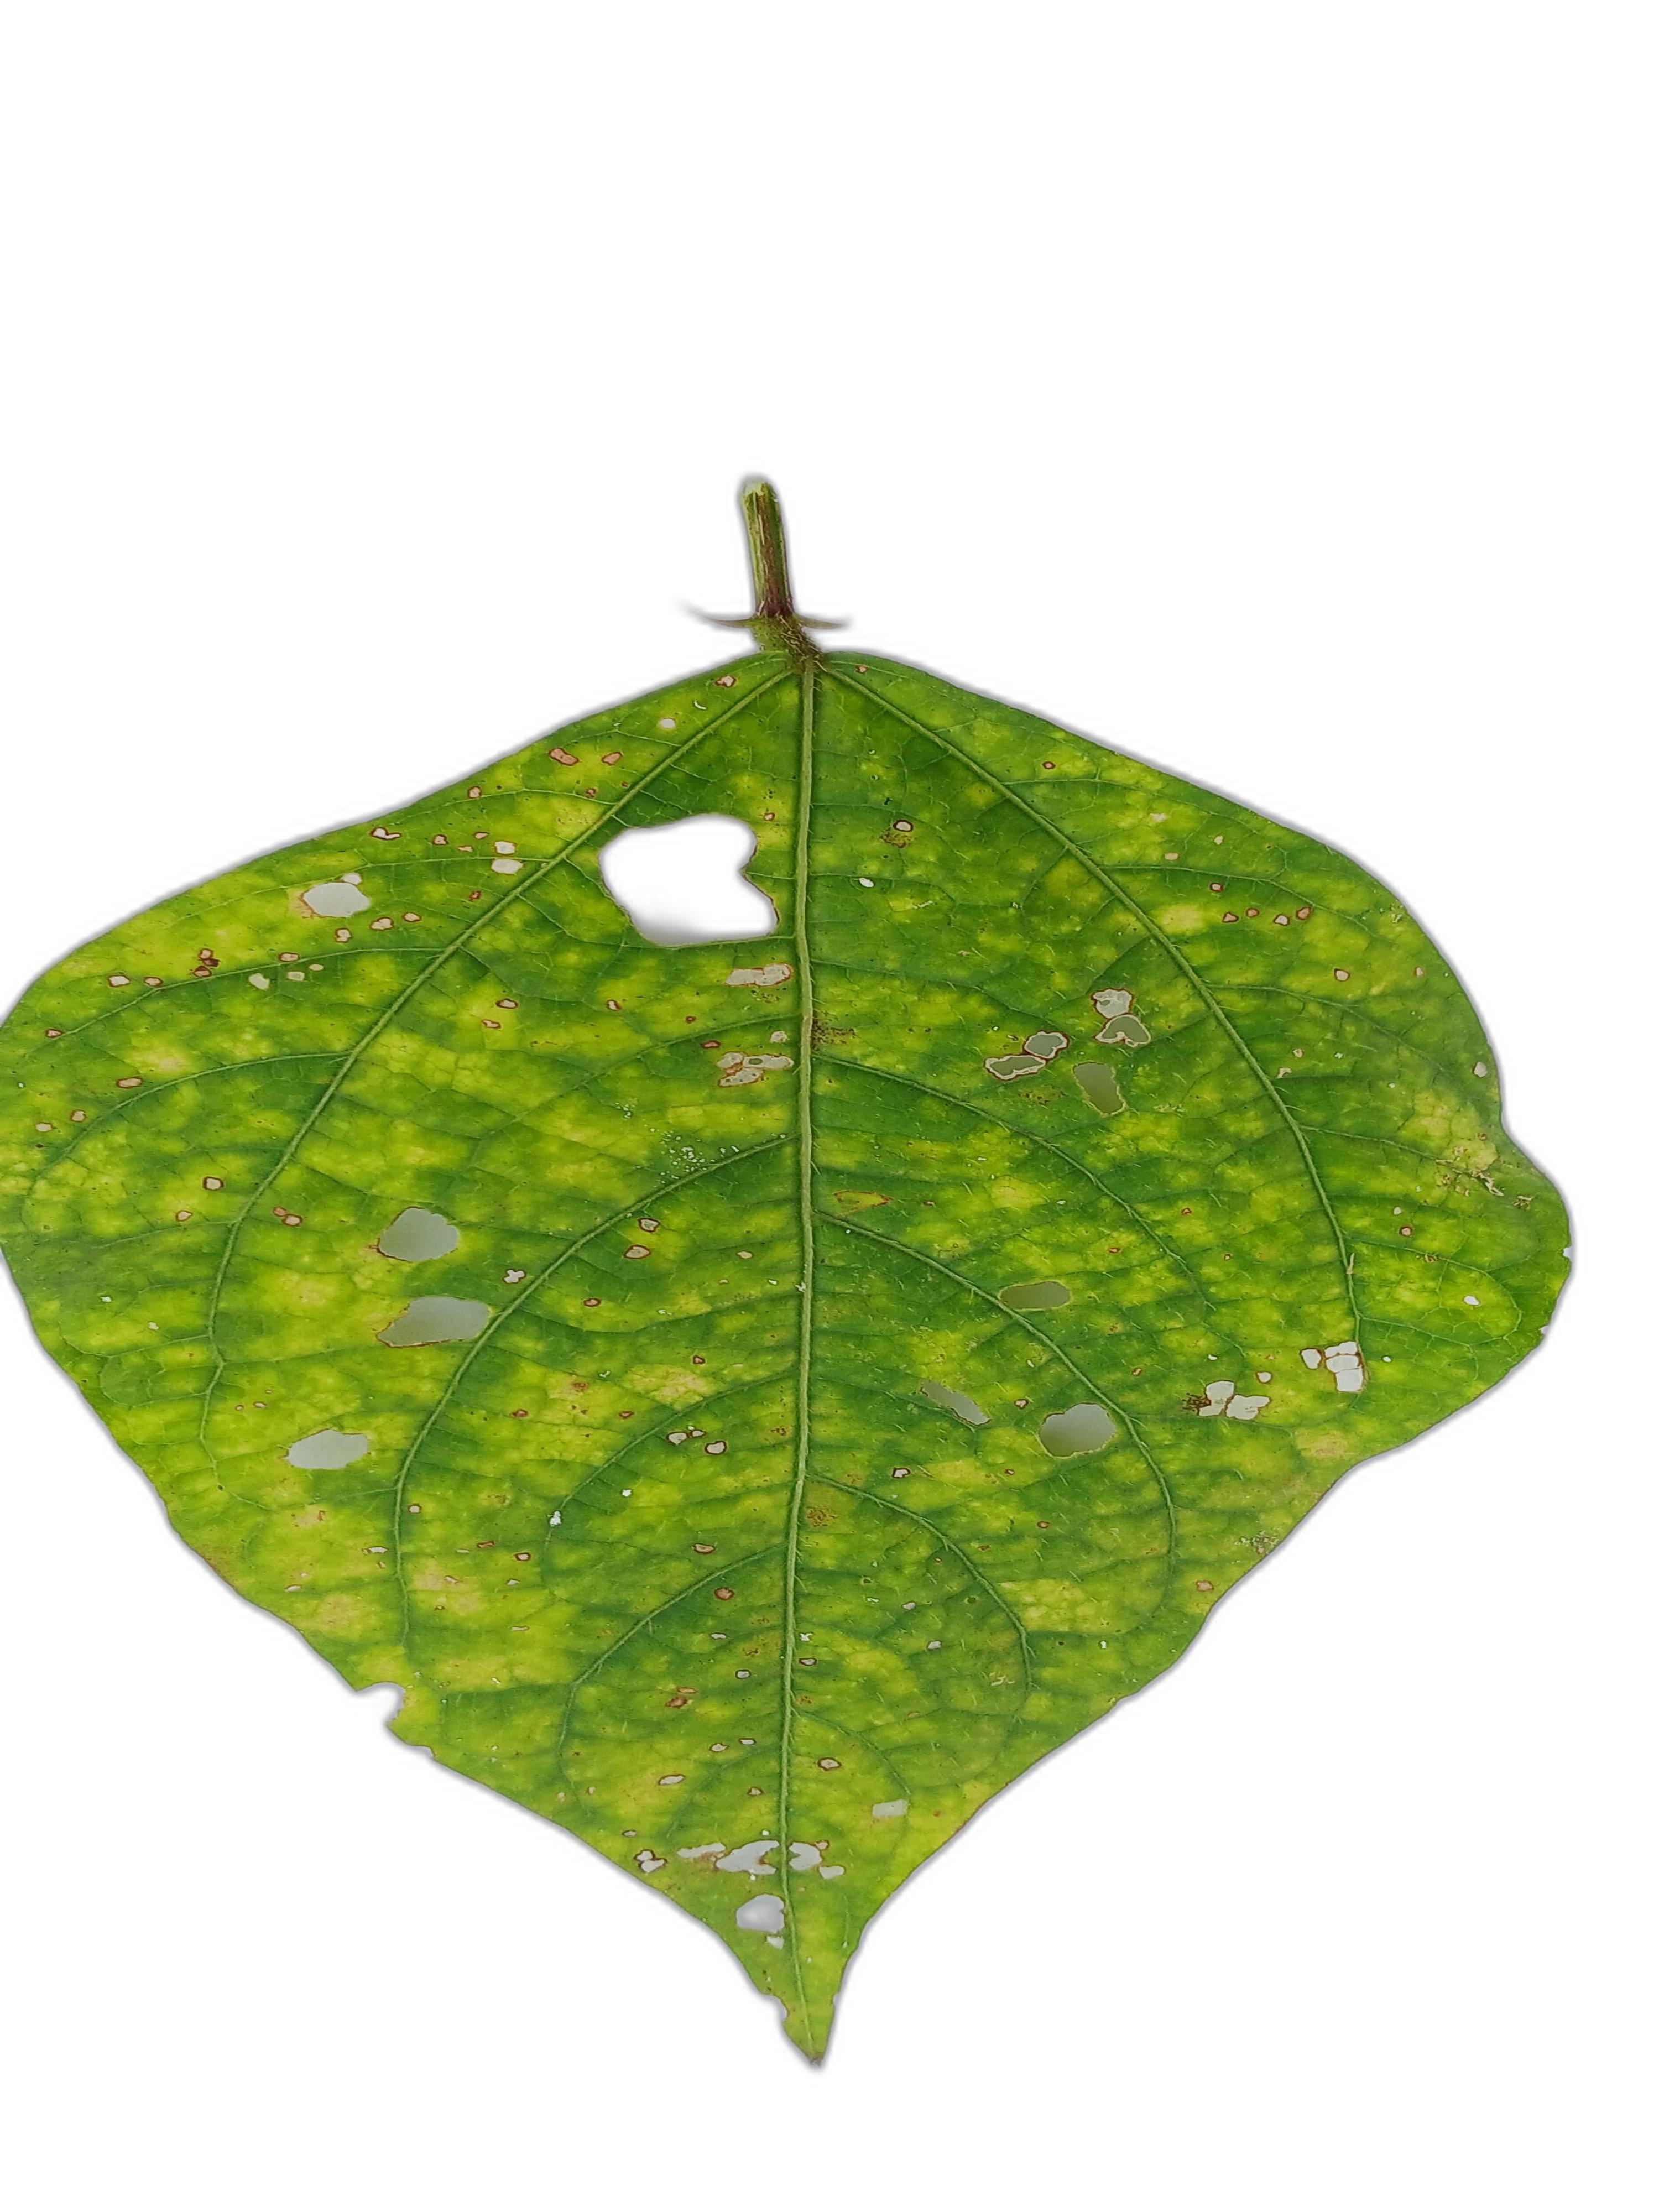
Label: Yellow Mosaic